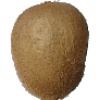
Label: Kiwi 1